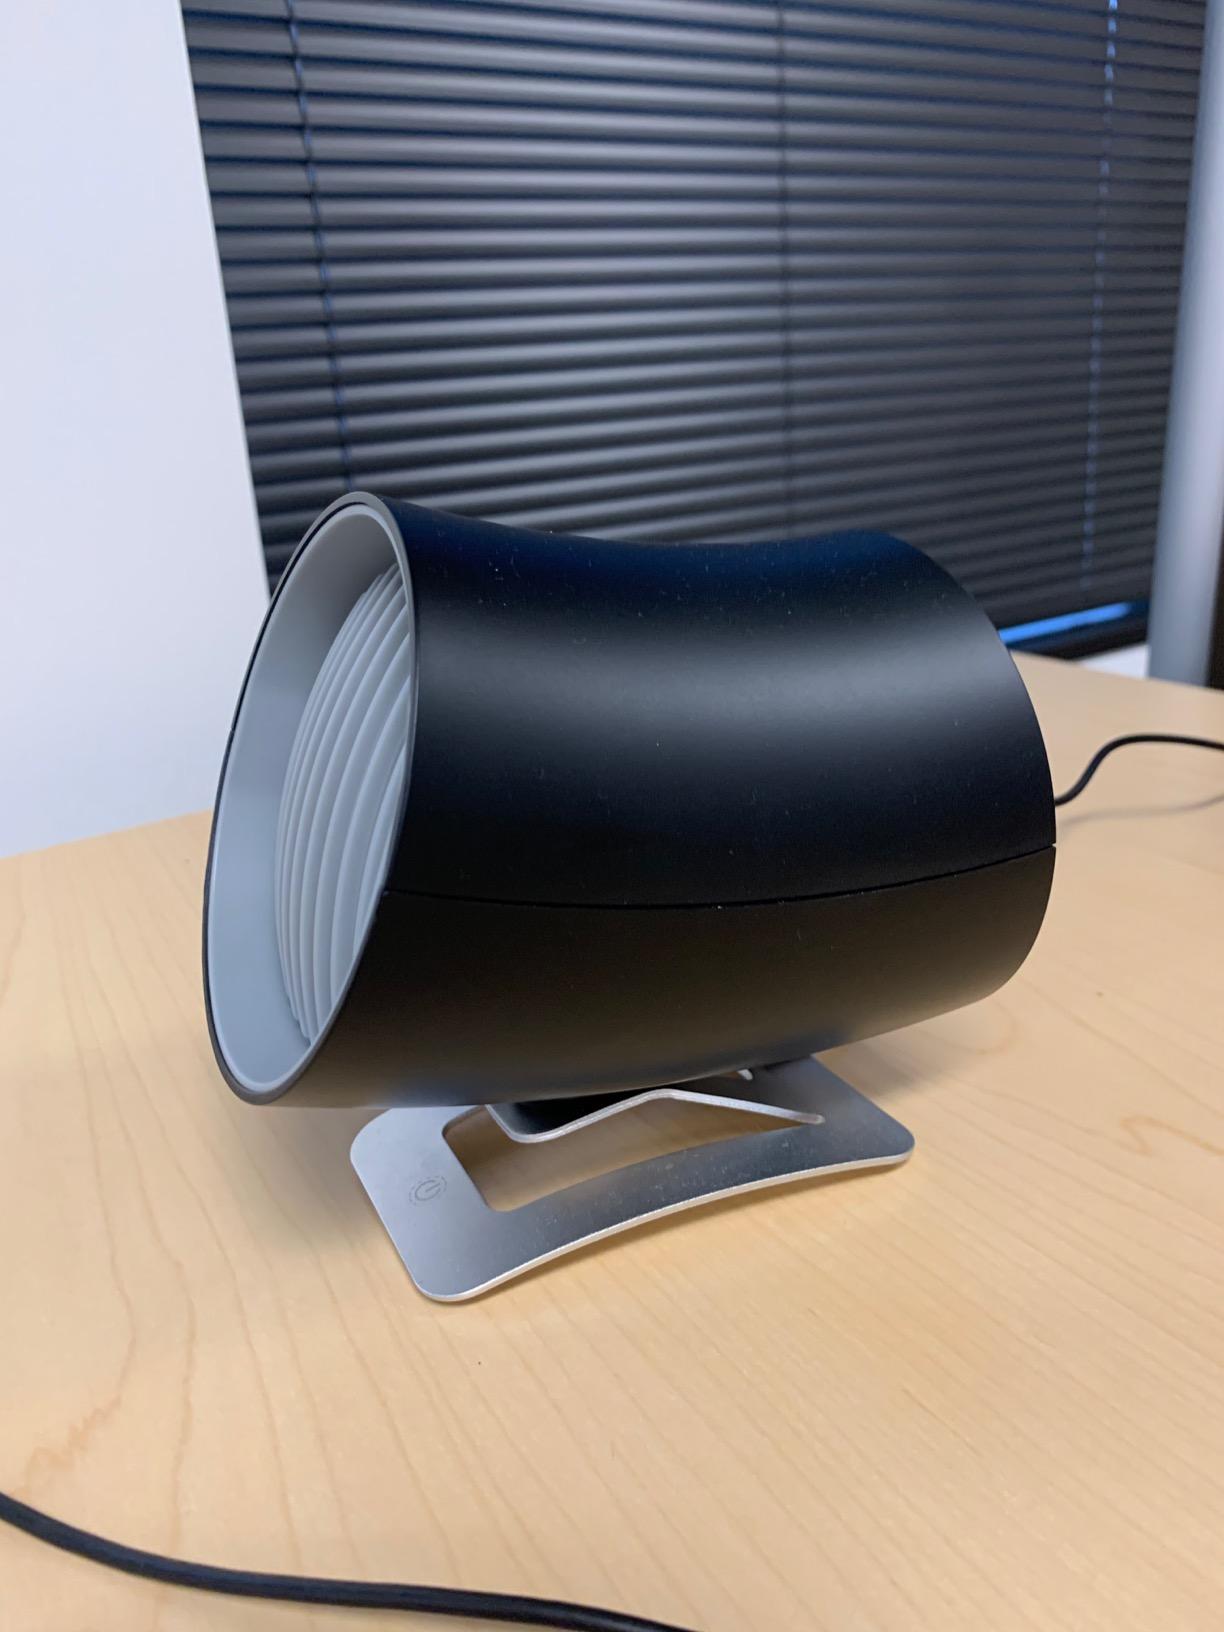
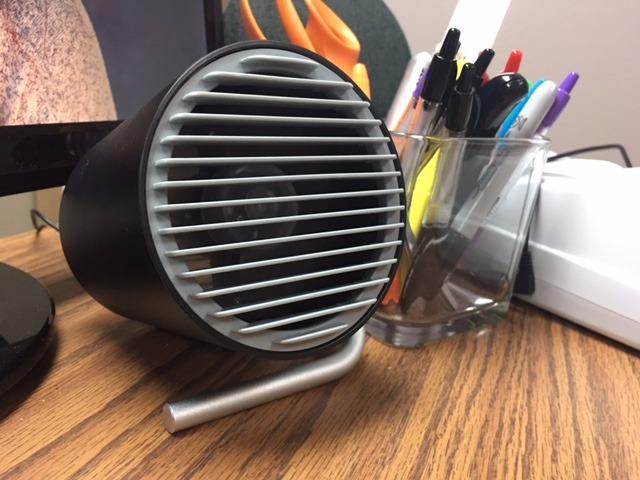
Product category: fan
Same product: no